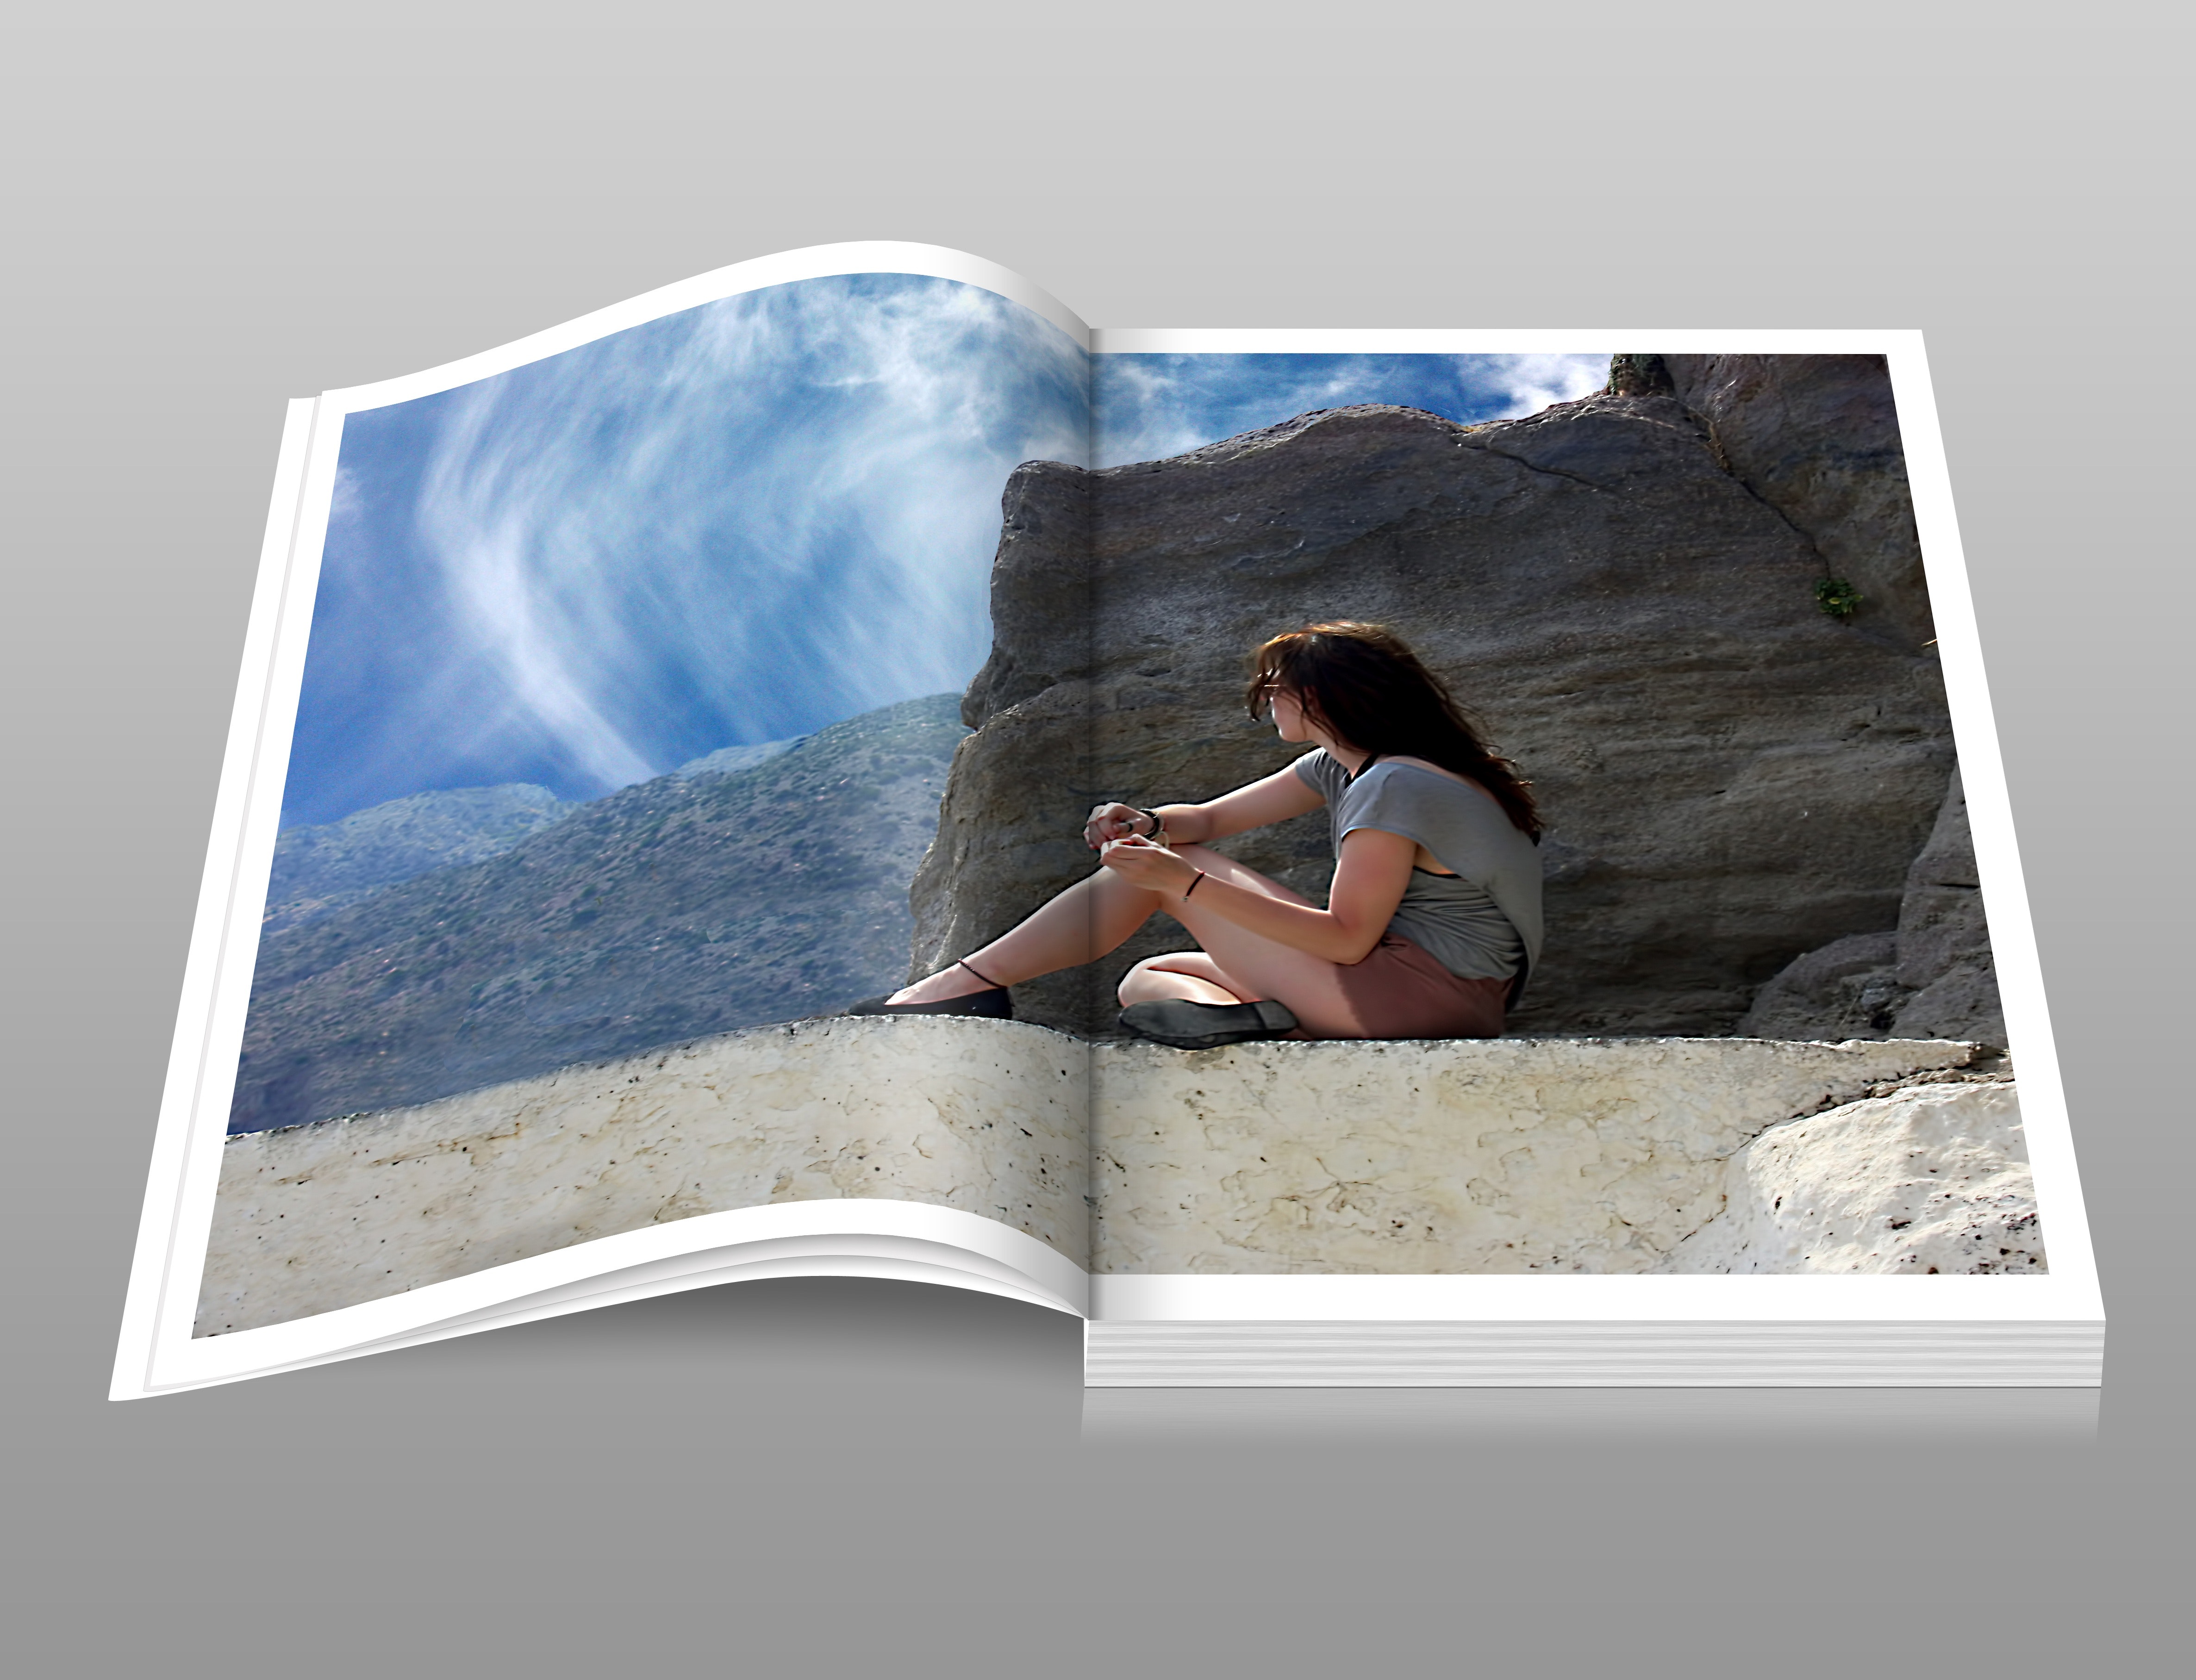
Photographic paper, room, illustration, art, stock photography, photography, visual arts, rock, painting